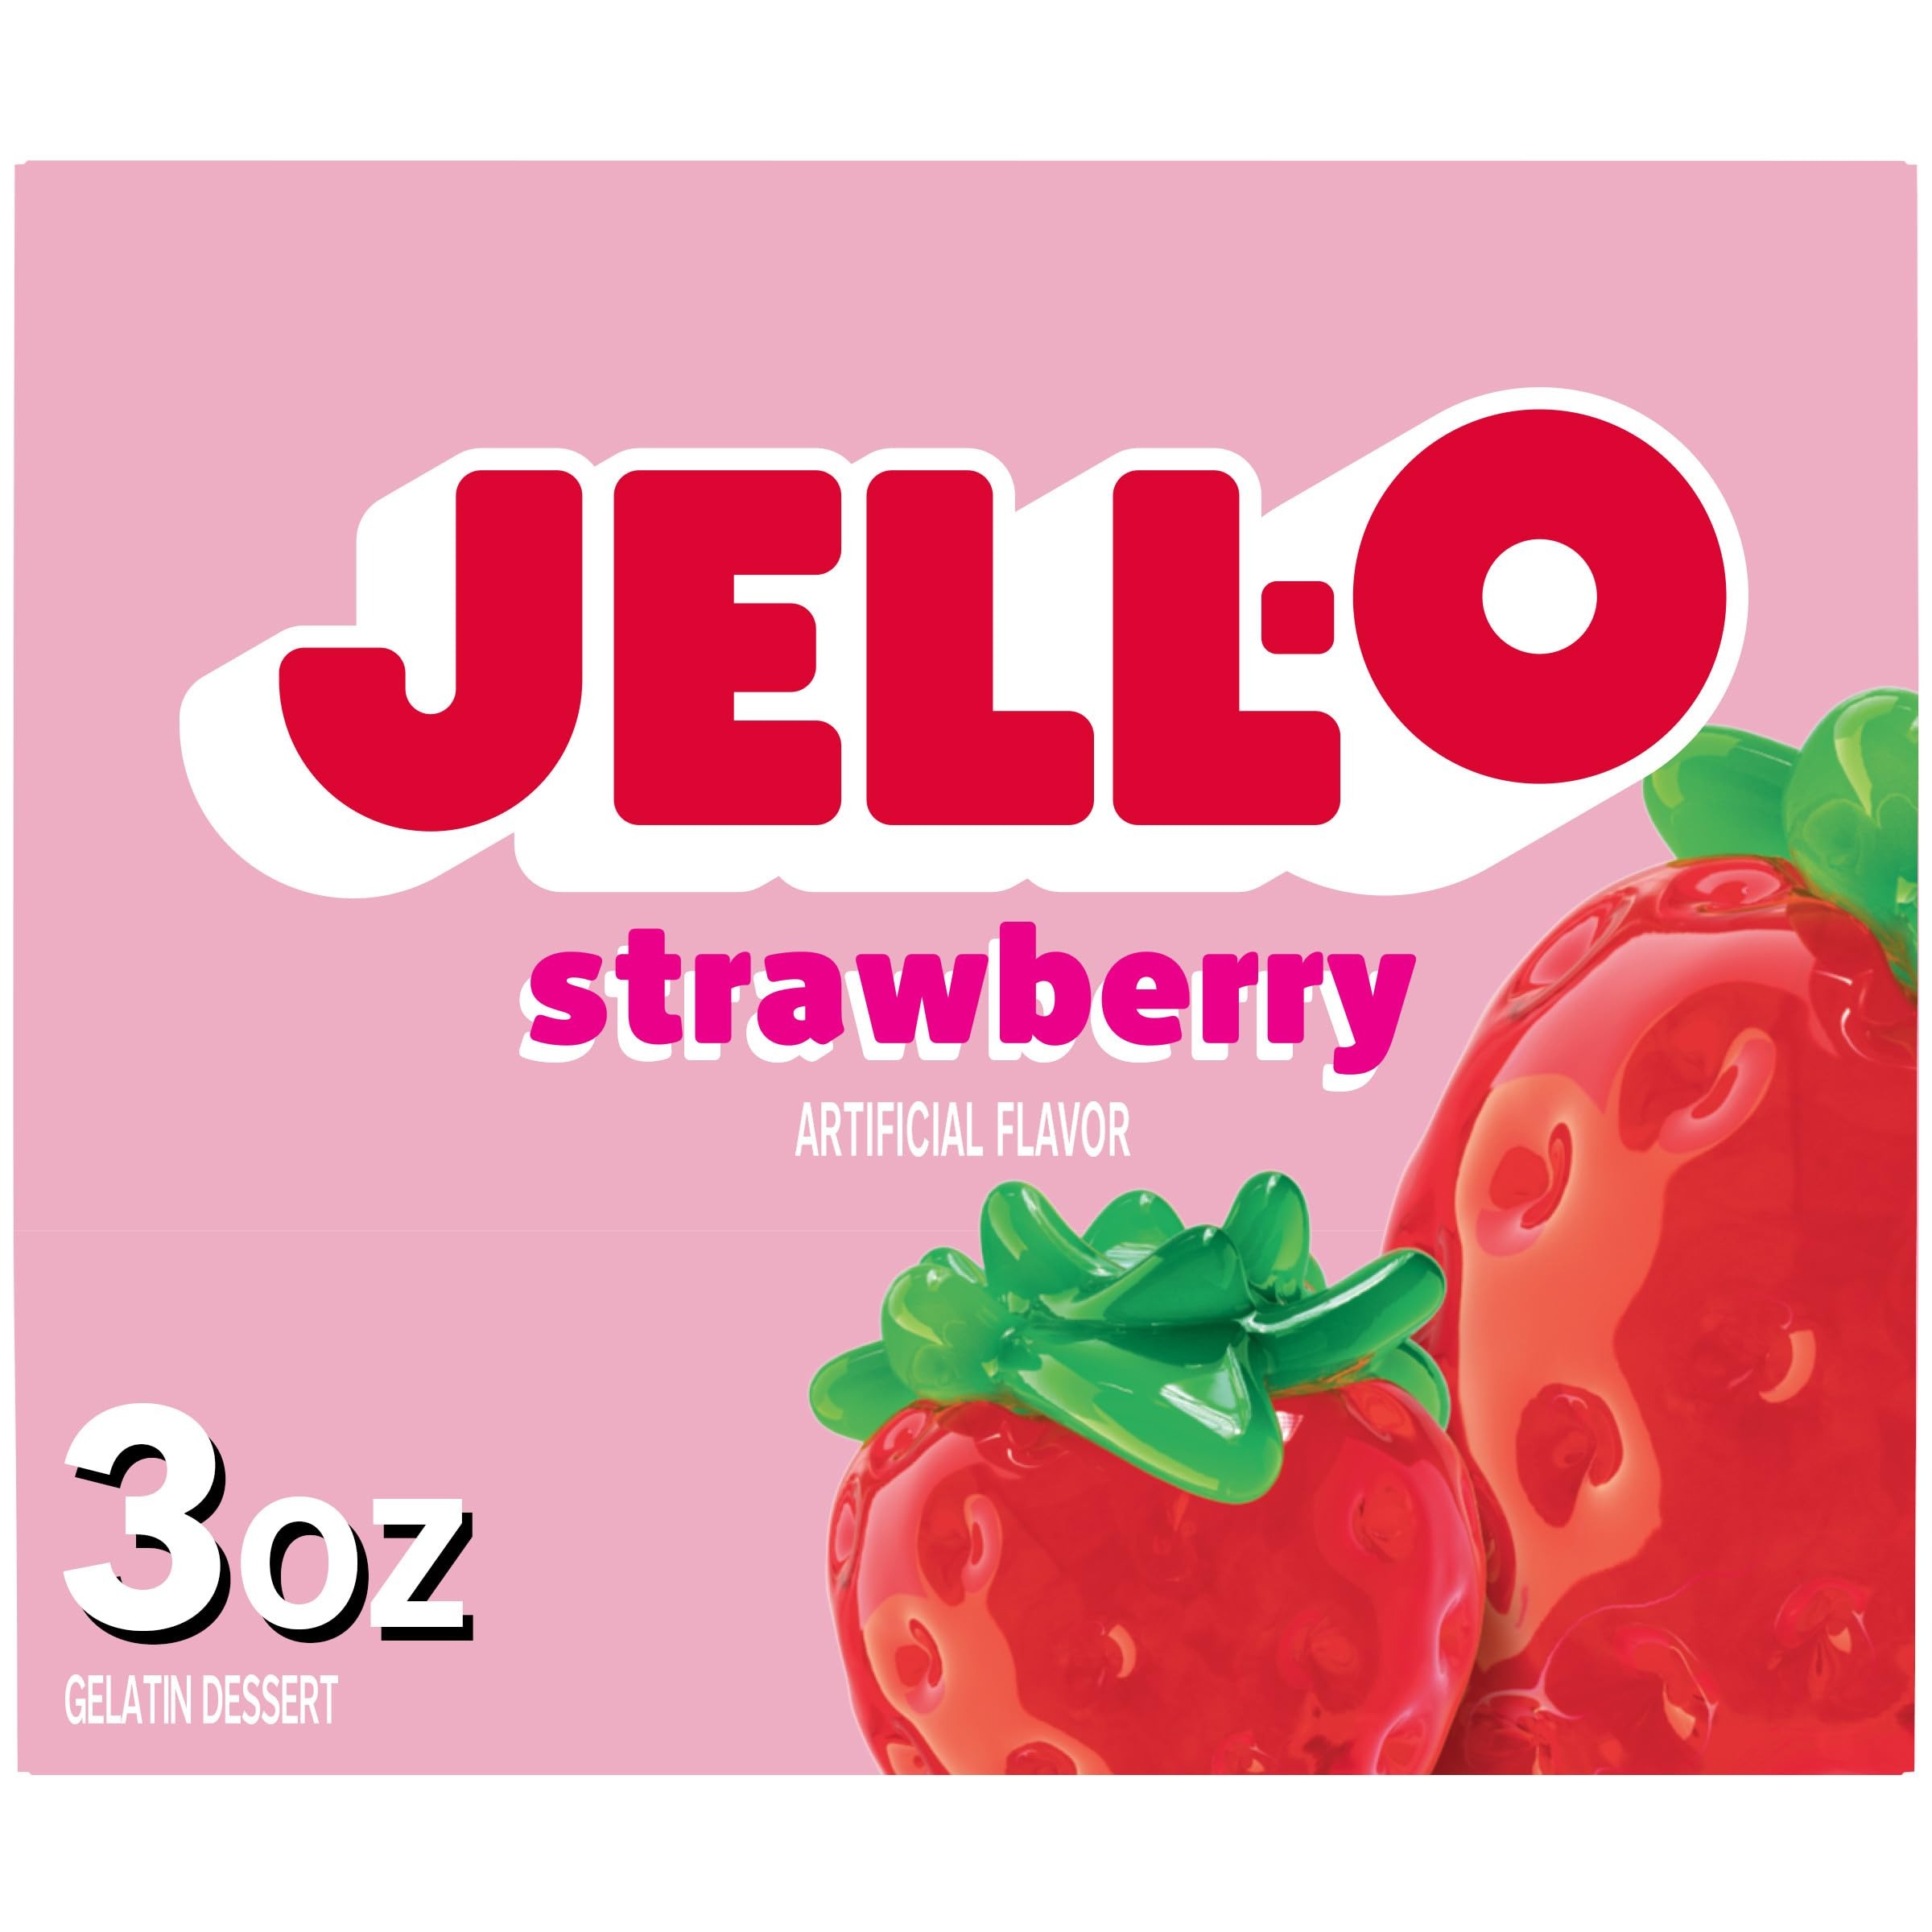
Item Name: Jell-O Strawberry Artificially Flavored Gelatin Dessert Mix, 3 oz Box
Bullet Point 1: One 3 oz box of Jell-O Strawberry Artificially Flavored Gelatin Dessert Mix
Bullet Point 2: Jell-O Strawberry Artificially Flavored Gelatin Dessert Mix is a sweet treat on its own as well as a perfect ingredient for desserts
Bullet Point 3: Red Jell-O contains 90 calories per serving
Bullet Point 4: To prepare, add 1 cup boiling water to gelatin mix, stir 2 minutes until completely dissolved, stir in 1 cup cold water, then refrigerate 4 hours or until firm
Bullet Point 5: Each Jell-O gelatin dessert mix is individually packaged in a sealed pouch for freshness
Bullet Point 6: Every package makes 4, 1/2-cup servings
Bullet Point 7: SNAP & EBT eligible food item
Value: 3.0
Unit: Ounce

Price: 1.79